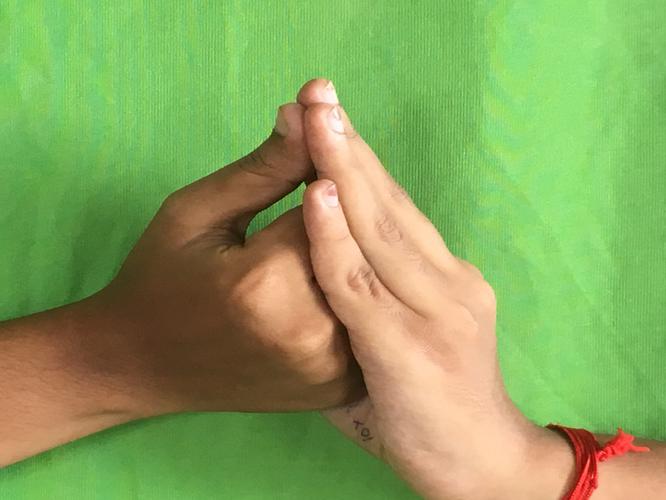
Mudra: Shanka
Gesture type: double_hand